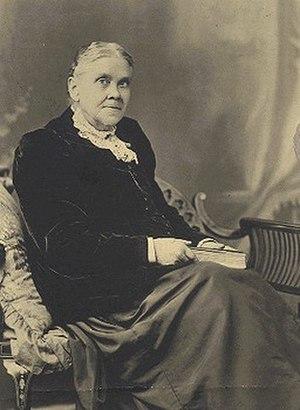
Les adventistes du septième jour attribuent le don de prophétie à Ellen White, tel qu'ils le décrivent dans les croyances officielles de l'Église adventiste du septième jour :
Ellen G. White Estate, Incorporated, ou simplement le White Estate, est l'organisation officielle fondée par Ellen White qui préserve et supervise la diffusion de ses écrits pour l'Église adventiste du septième jour. Le White Estate est basé à la Conférence générale de l'Église adventiste à Silver Spring dans le Maryland, avec qui il travaille en étroite relation. La fondation possède des filiales et des centres de recherche dans une vingtaine de centres universaires adventistes à travers le monde.
Les adventistes du septième jour attribuent le don de prophétie à Ellen White. Plusieurs déclarations précisent sa fonction, sa mission et son niveau d'autorité au sein de l'Eglise adventiste du septième jour.